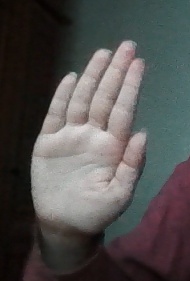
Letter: seen